History of Anatolia

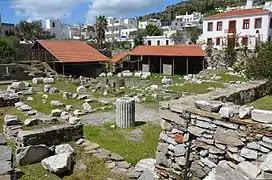
The ruins of the Mausoleum at Halicarnassus in Bodrum, one of the Seven Wonders of the Ancient World.

Beginning with the Bronze Age collapse at the end of the 2nd millennium BC, the west coast of Anatolia was settled by Ionian Greeks, usurping the related but earlier Mycenaean Greeks. Over several centuries, numerous Ancient Greek city-states were established on the coasts of Anatolia. Greeks started Western philosophy on the western coast of Anatolia (Pre-Socratic philosophy).